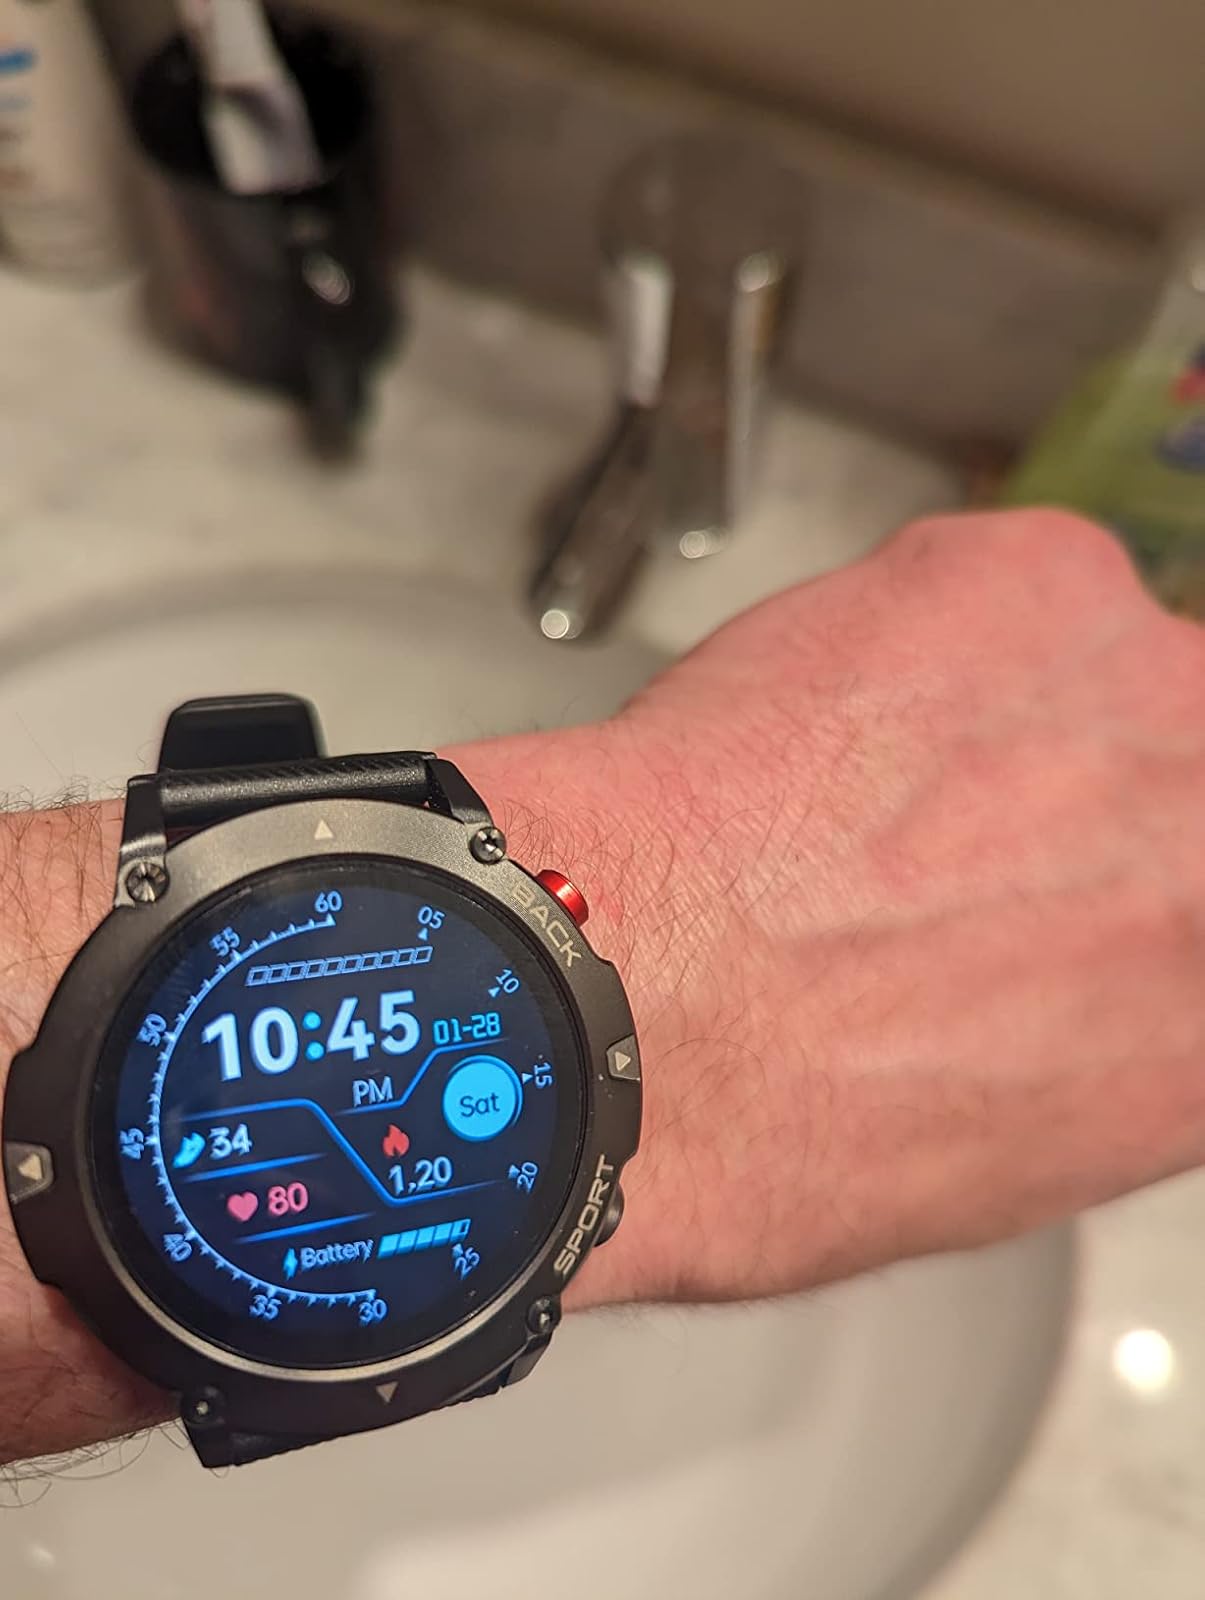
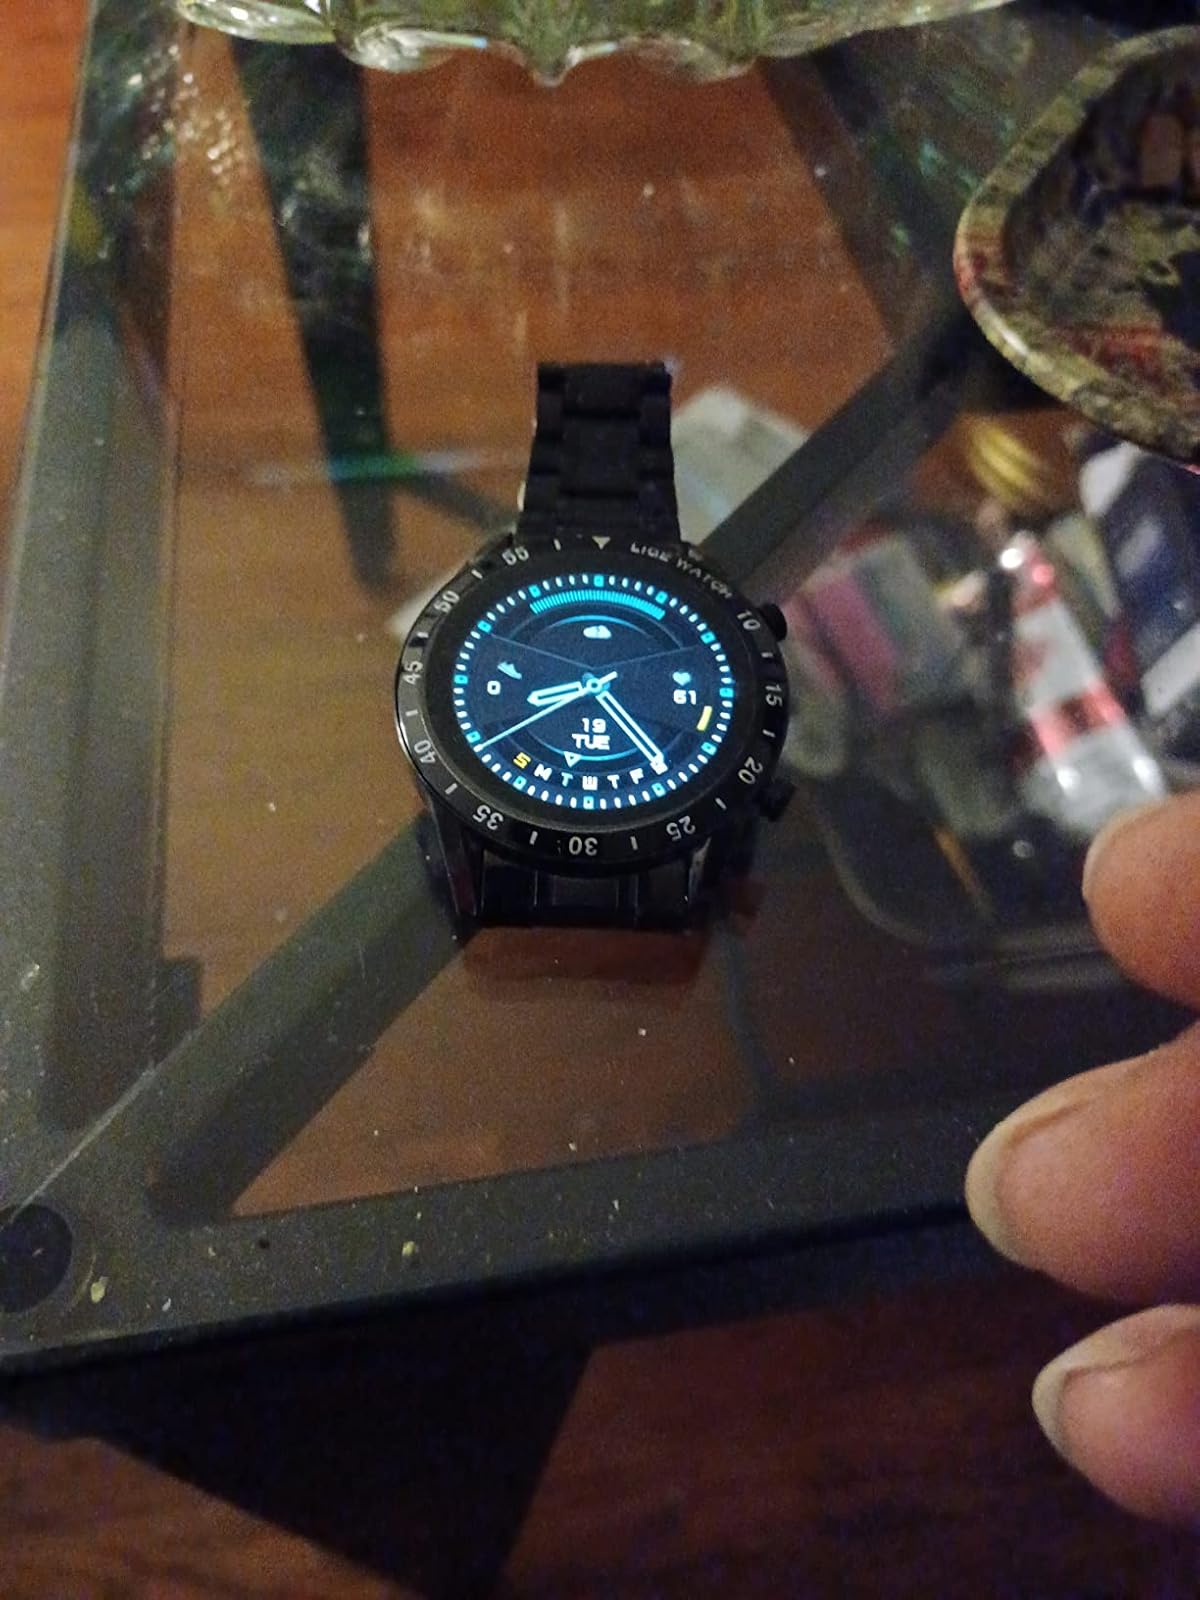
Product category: smartwatch
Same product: no